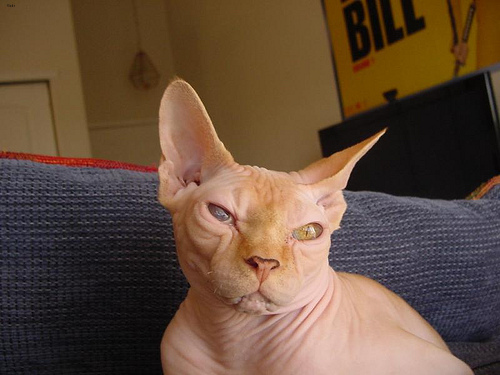
Animal: cat
Breed: Sphynx